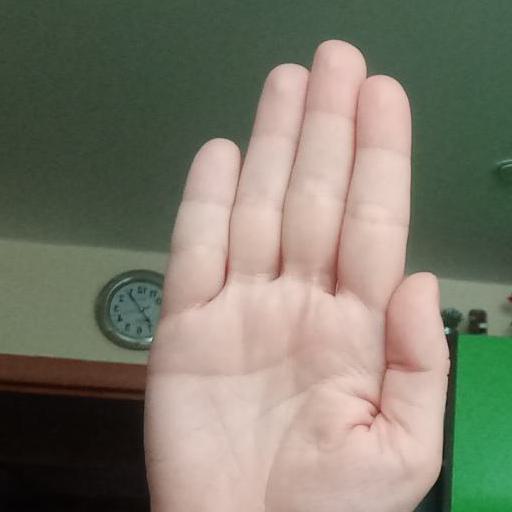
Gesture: stop